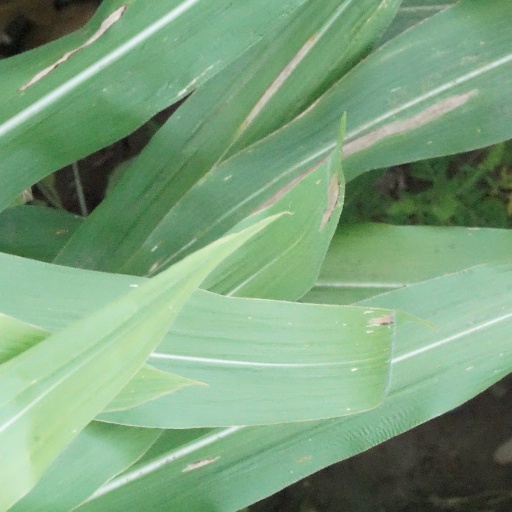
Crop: maize; corn